Five Graves to Cairo

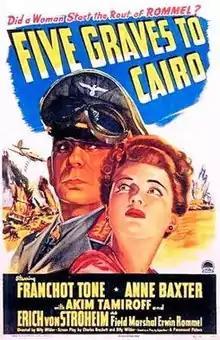
Theatrical release poster

Five Graves to Cairo is a 1943 war film directed by Billy Wilder and starring Franchot Tone and Anne Baxter. Set in World War II, it is one of a number of films based on Lajos Bíró's 1917 play "Hotel Imperial: Színmű négy felvonásban", including the 1927 film "Hotel Imperial". Erich von Stroheim portrays Field Marshal Erwin Rommel in a supporting performance.